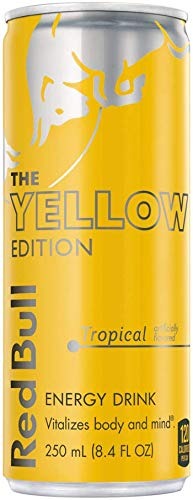
Item Name: Red Bull - Tropical Yellow Edition Energy Drink 8.4 oz ( cans-4)
Bullet Point 1: Energy Drink: Provides a boost of energy with caffeine
Bullet Point 2: Tropical Flavor: Delicious tropical fruit flavor
Bullet Point 3: Alcohol-Free: Does not contain any alcohol
Bullet Point 4: Lightly Sweetened: Contains a touch of sugar to balance the flavors
Bullet Point 5: Convenient Packaging: 8.4 oz cans for on-the-go consumption
Product Description: Red Bull - Tropical Yellow Edition Energy Drink 8.4 oz ( cans-4)
Value: 33.6
Unit: Fl Oz

Price: 5.085